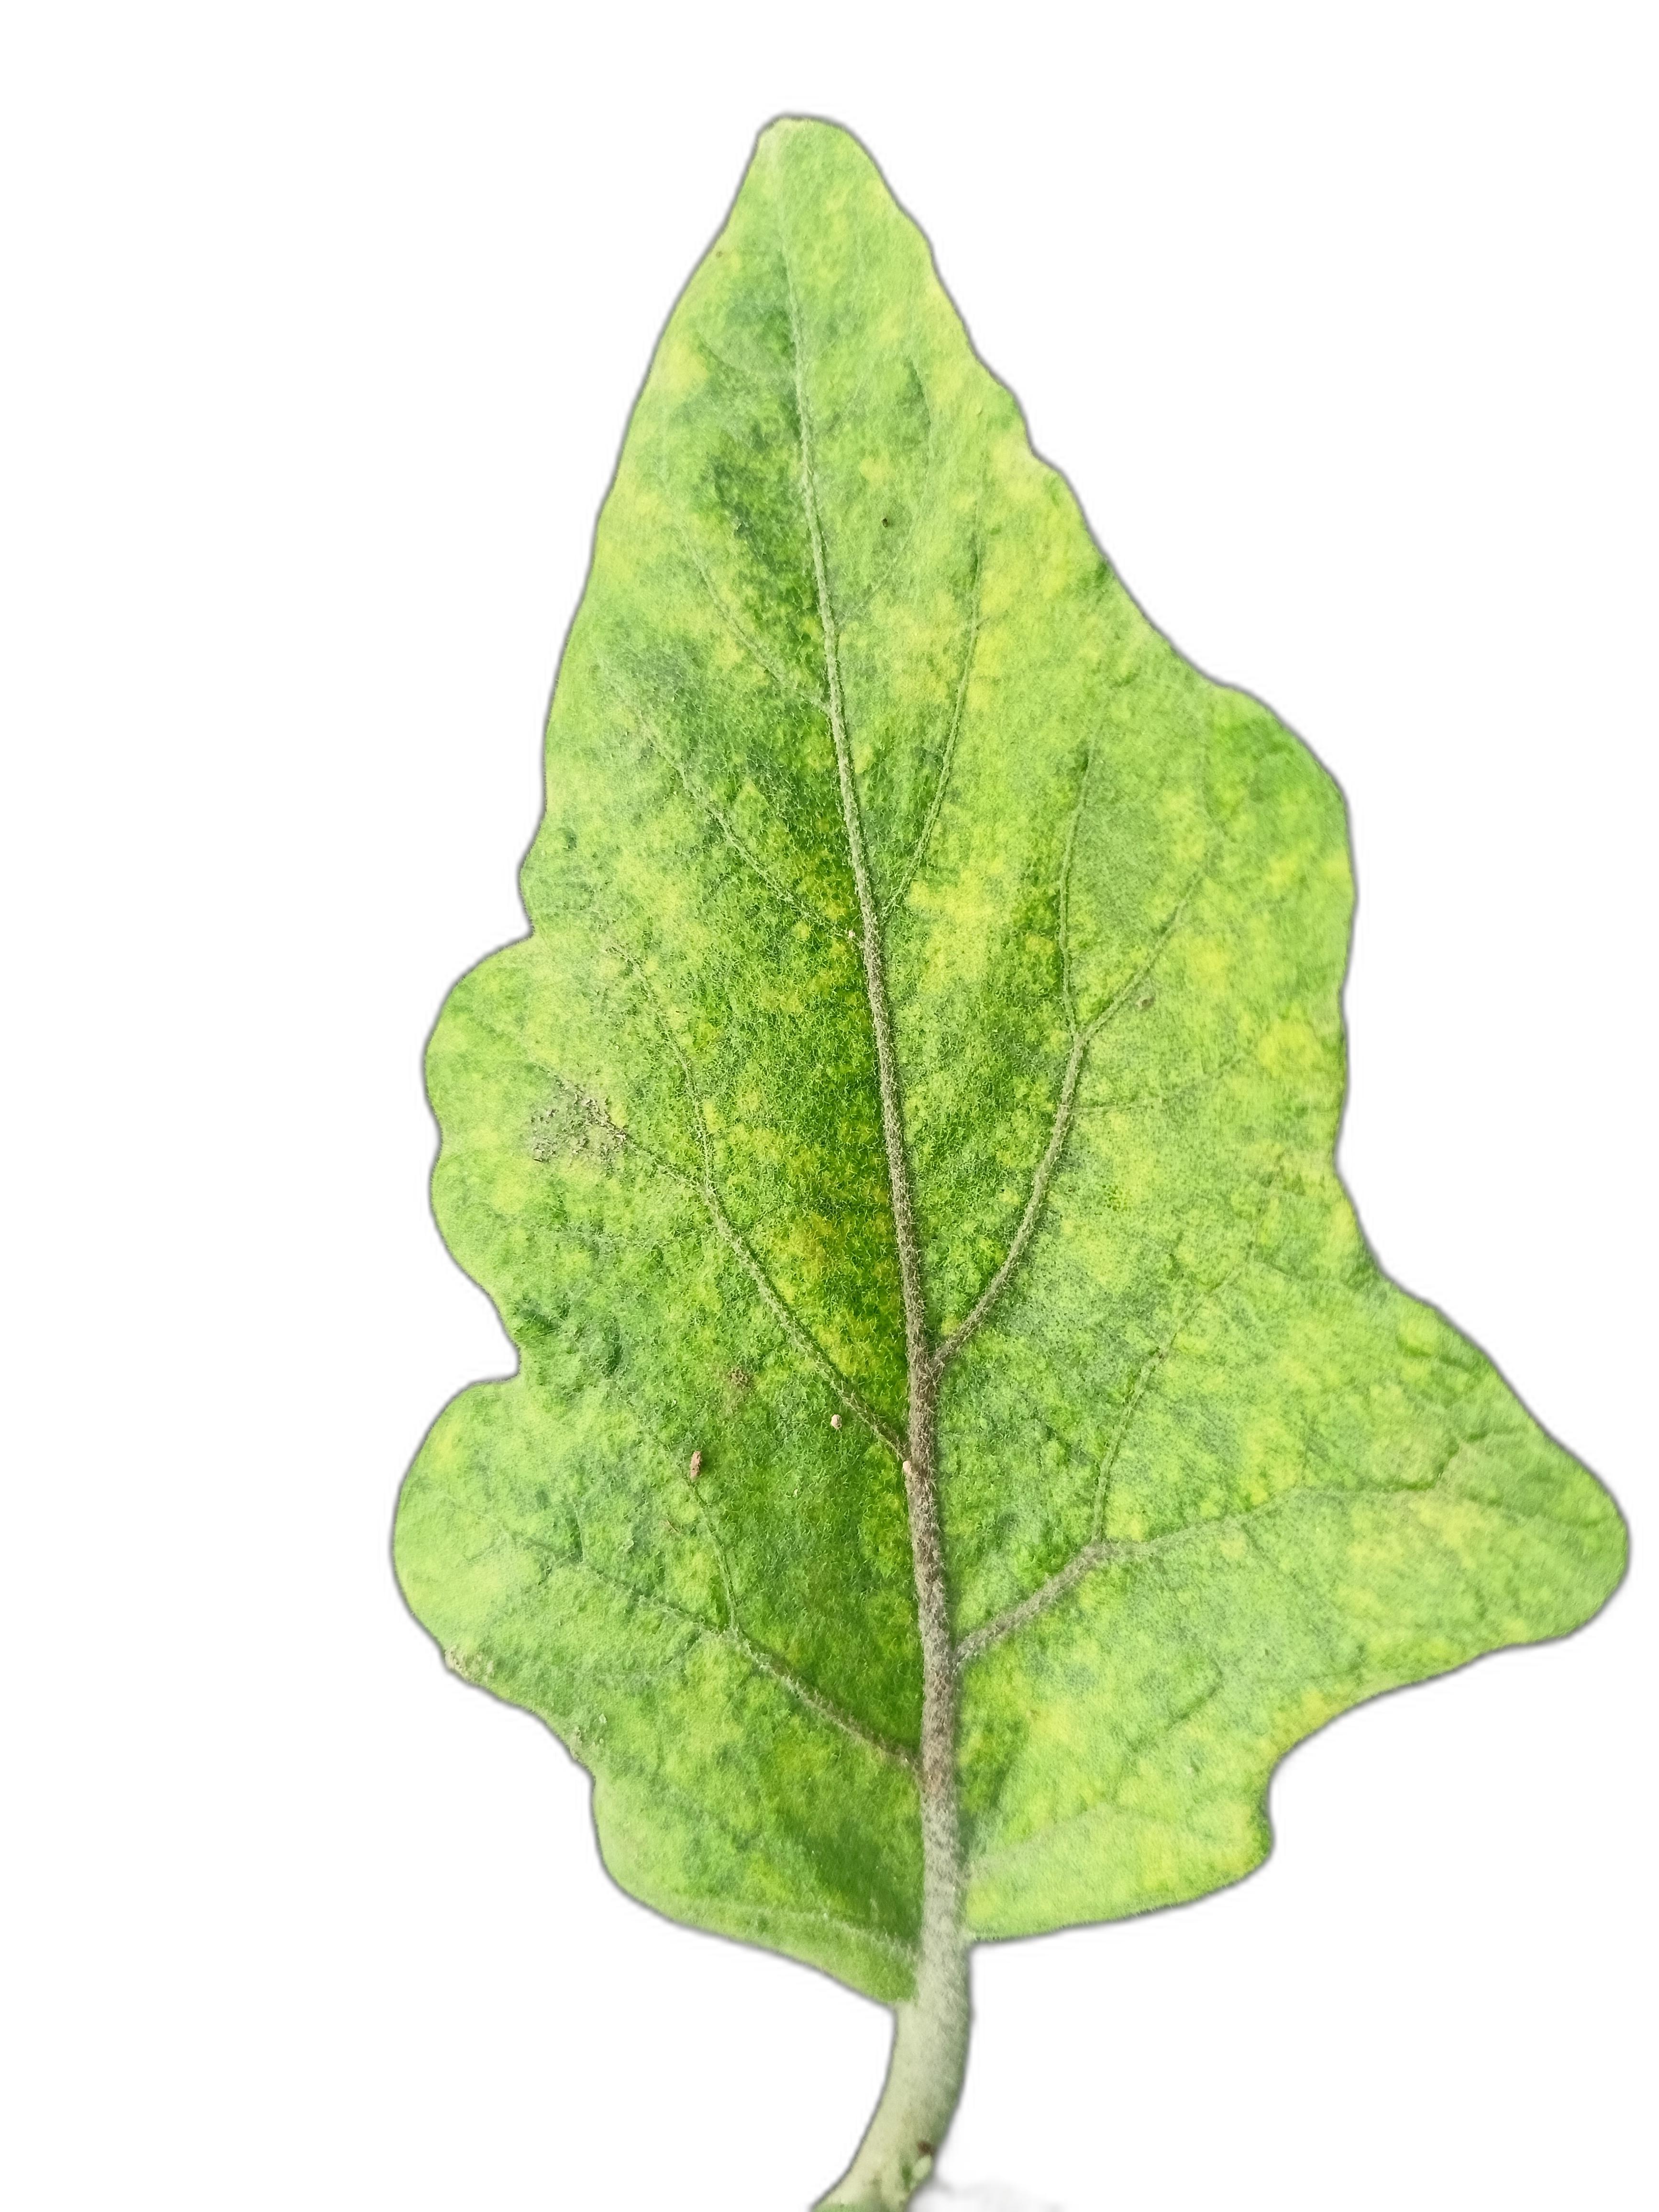
Label: Healthy Leaf